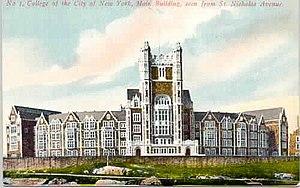
Le City College of The City University of New York, fréquemment nommé « City College of New York » ou, de manière plus familière, « City », est un établissement d'enseignement supérieur dépendant de l'université de la ville de New York. Fondé en 1847, il est le plus ancien établissement de cette université, et le premier établissement supérieur public et gratuit américain.